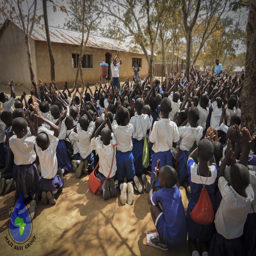
person teach at a primary school